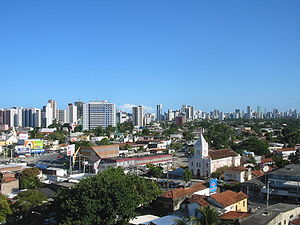
Recife
Boa Viagem, Recife.
Recife er en by i det nordøstlige Brasilien, med et indbyggertal på 1,55 millioner. Den er hovedstad i delstaten Pernambuco og er havneby ved Atlanterhavet.